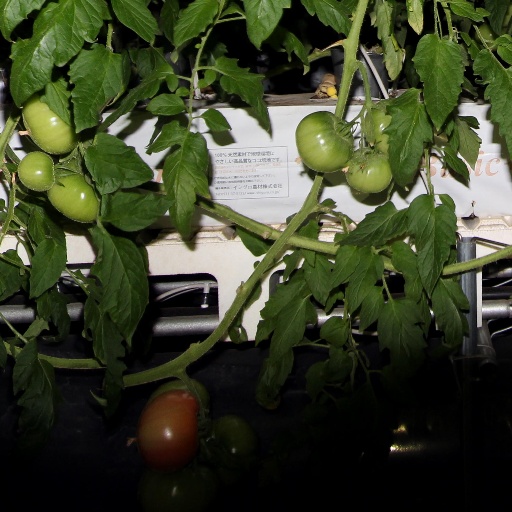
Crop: tomato